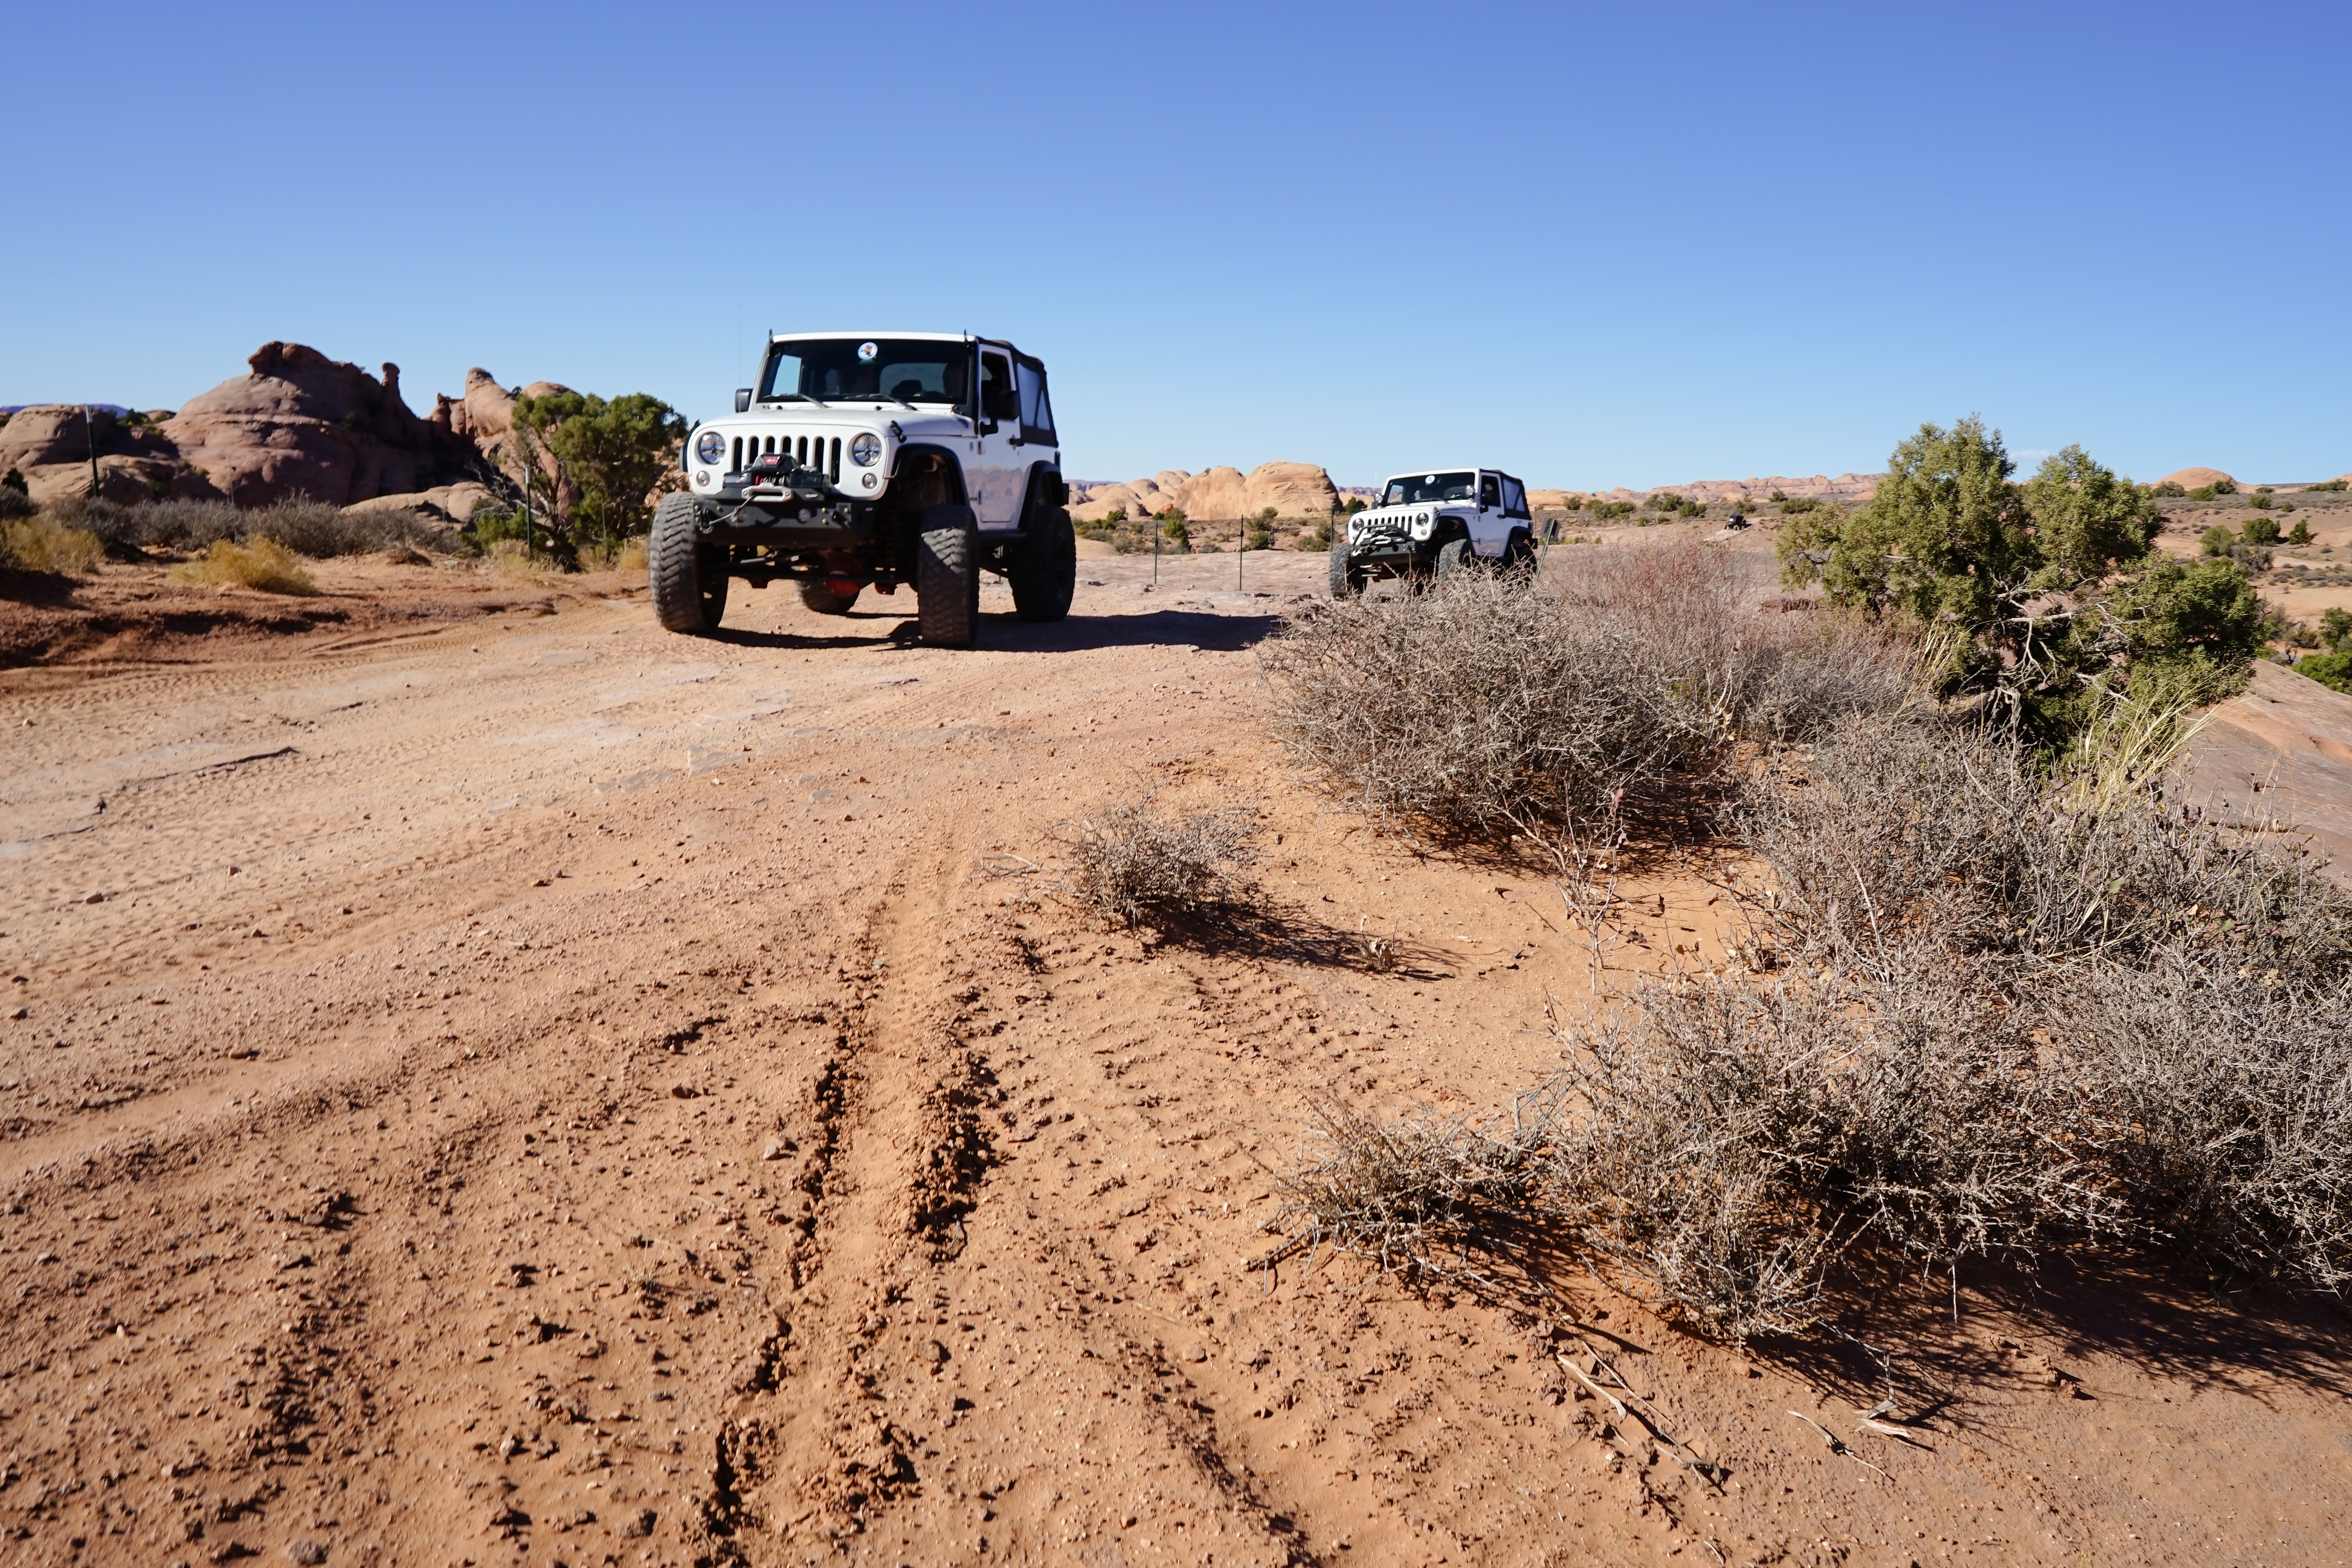
landscape, sand, desert, jeep, vehicle, soil, sahara, wadi, automobile make, natural environment, aeolian landform, off roading